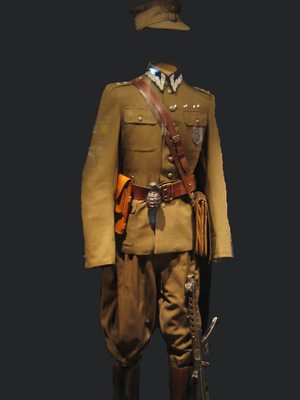
Les « soldats maudits » est le nom attribué à certains mouvements de résistance polonaise qui se formèrent vers la fin de la Seconde Guerre mondiale et après. Créés par quelques membres de l'État polonais clandestin, ces organisations clandestines continuèrent leur lutte armée contre le gouvernement stalinien de Pologne dans les années cinquante. Les actes de guérilla inclurent un déploiement d'attaques militaires lancées contre les nouvelles prisons communistes ainsi que contre les bureaux du ministère de la Sécurité publique, les lieux de détention pour prisonniers politiques, et les camps de concentration disséminés à travers le pays.